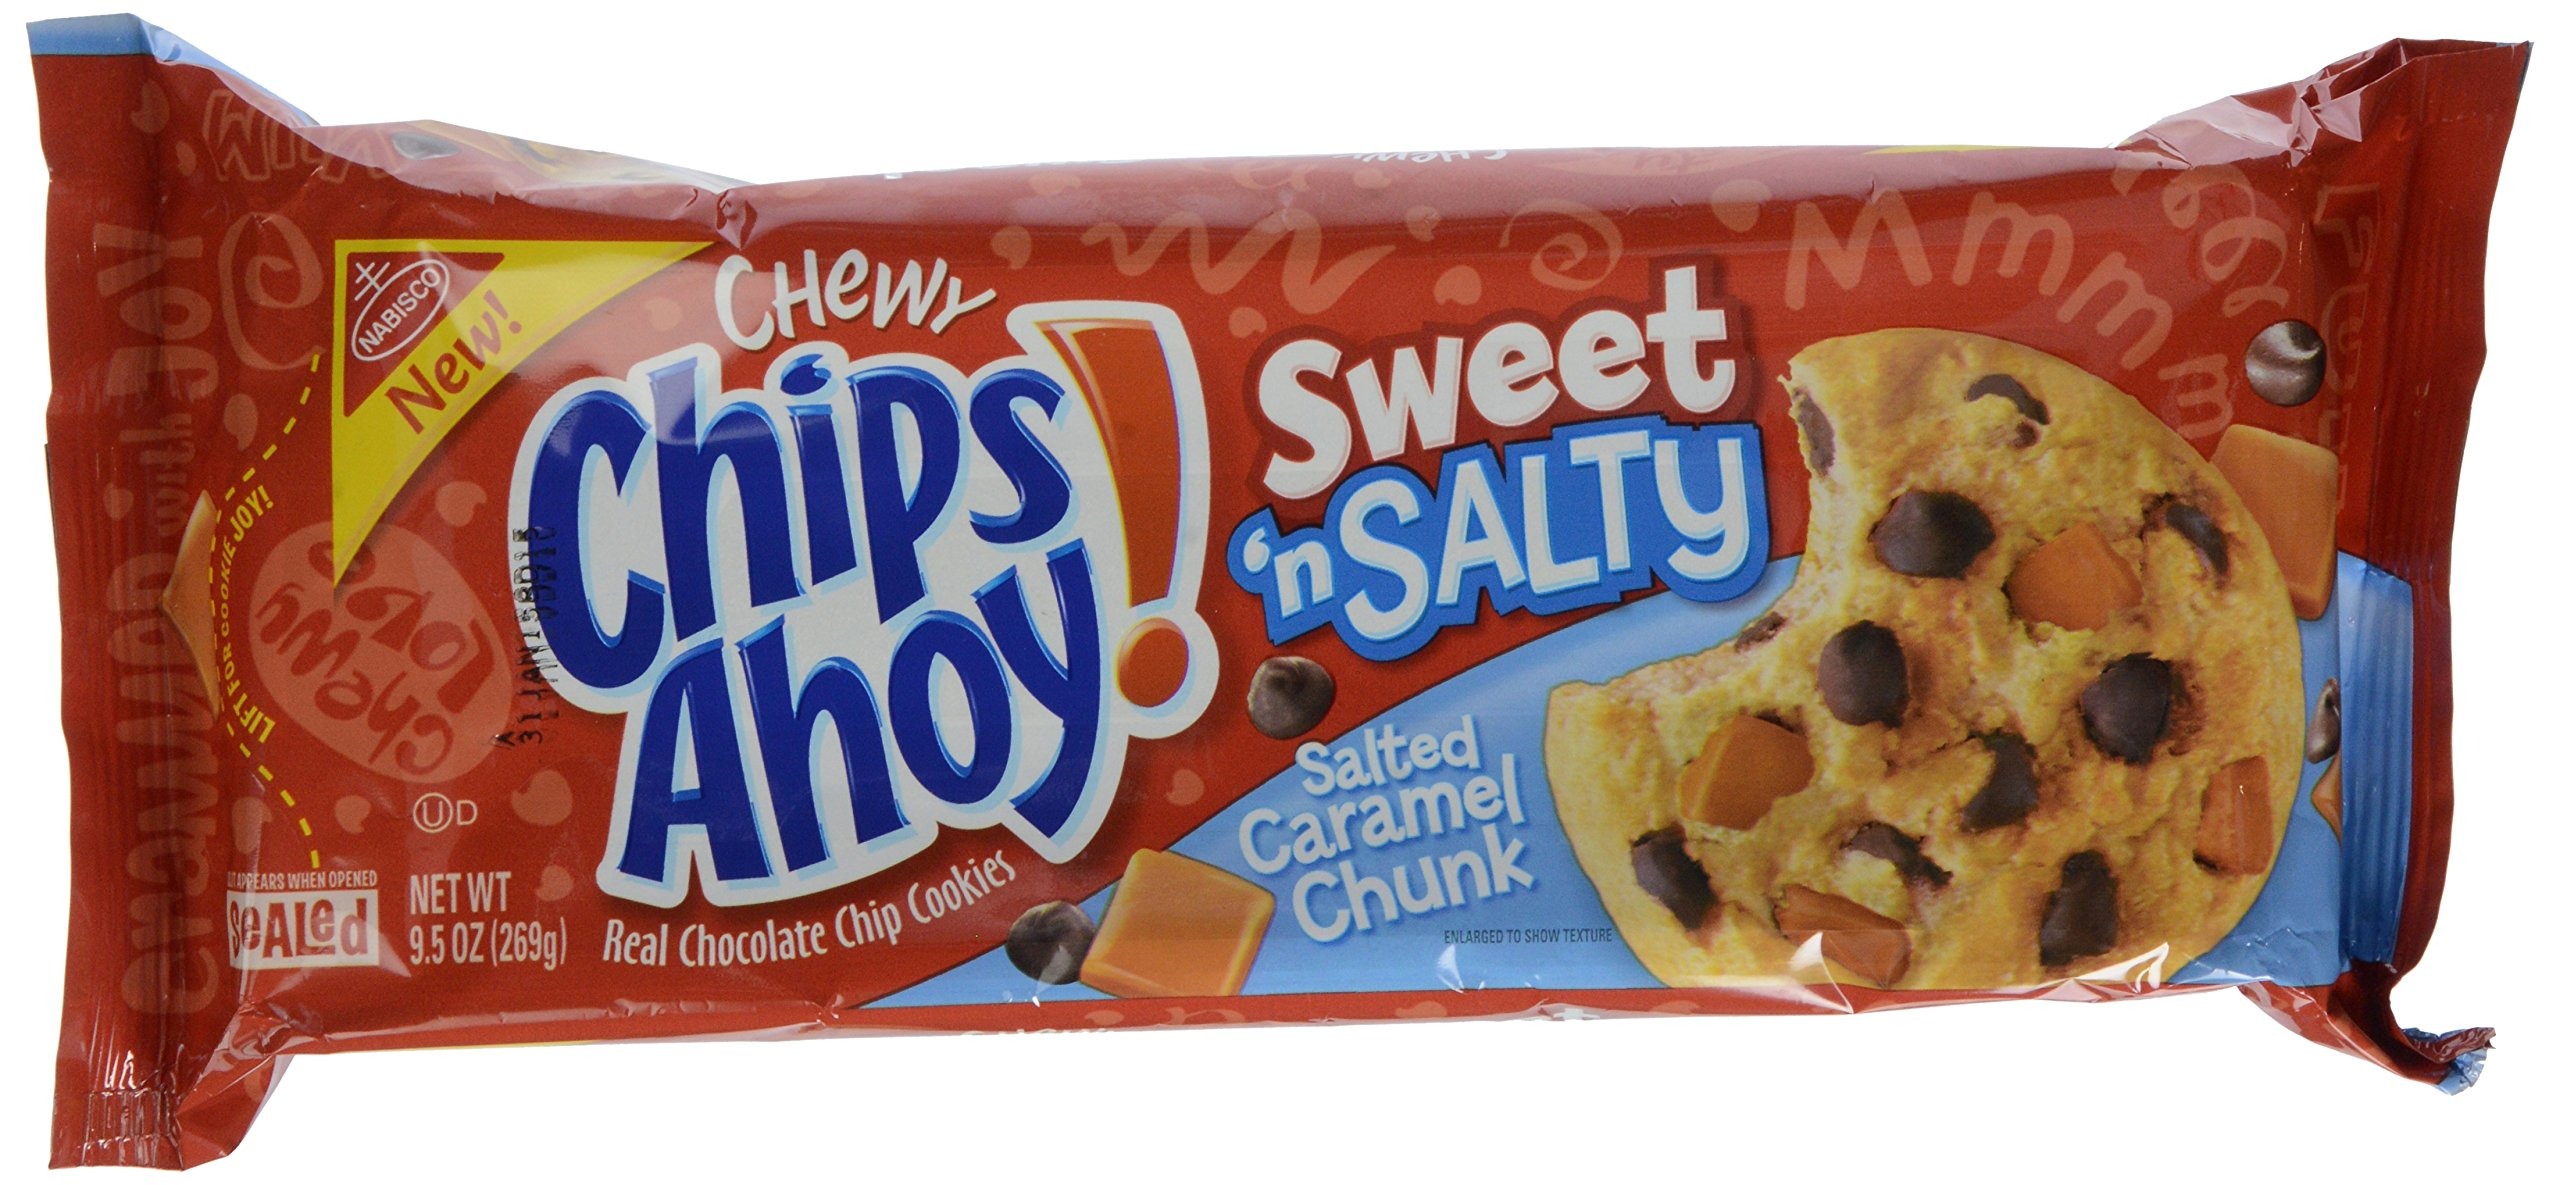
Item Name: Chips Ahoy Chewy Chocolate Chip Cookies, Salted Caramel Chunk, 9.5 oz
Value: 9.5
Unit: Ounce

Price: 2.56